Battle of Iwo Jima

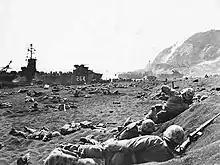
Members of the 1st Battalion 23rd Marines burrow in the volcanic sand on Yellow Beach 1. A beached LCI is visible upper left with Mount Suribachi upper right.

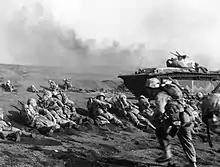
U.S. Marines of the Second Battalion, Twenty-Seventh Regiment, wait to move inland on Iwo Jima, soon after going ashore on 19 February 1945. An LVT(A)-5 amphibious tractor is in the background. Red Beach One.

Unfortunately for the landing force, the planners at Pearl Harbor severely misjudged the situation that would face Schmidt's Marines. The beaches had been described as "excellent," and the thrust inland expected to be "easy." The apparent lack of a vigorous Japanese response to the landings led the Navy to conclude that its bombardment had effectively suppressed the Japanese defenses. The Marines initially began deployment on the beach in good order, but the landings swiftly became congested due to the loose volcanic ash covering the island. After allowing the Americans to concentrate men and materiel on the beach for just over an hour, throughout which they maintained cohesive fire discipline, the Japanese opened fire. Shortly after 10:00 machine guns, mortars, and heavy artillery began to rain down on the crowded beach.